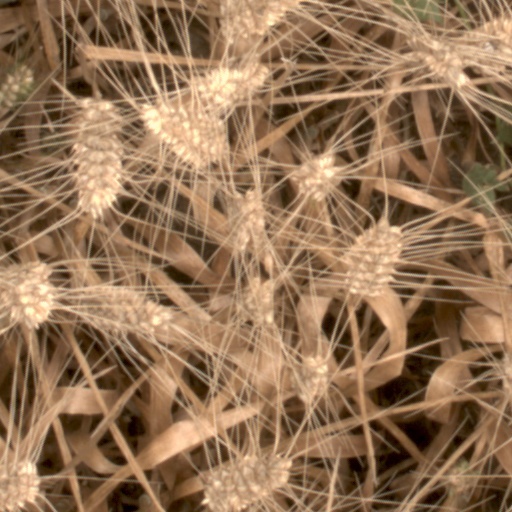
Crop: wheat